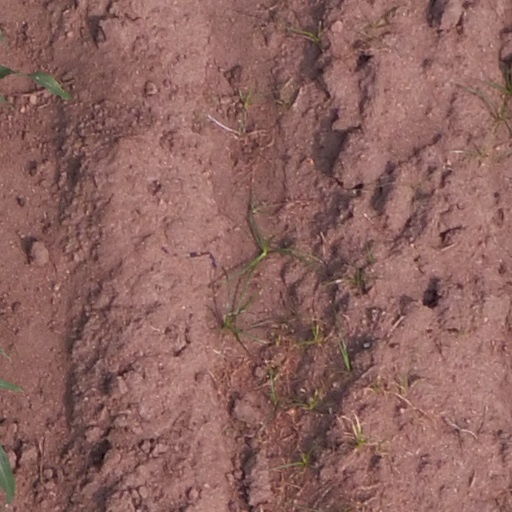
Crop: maize; corn